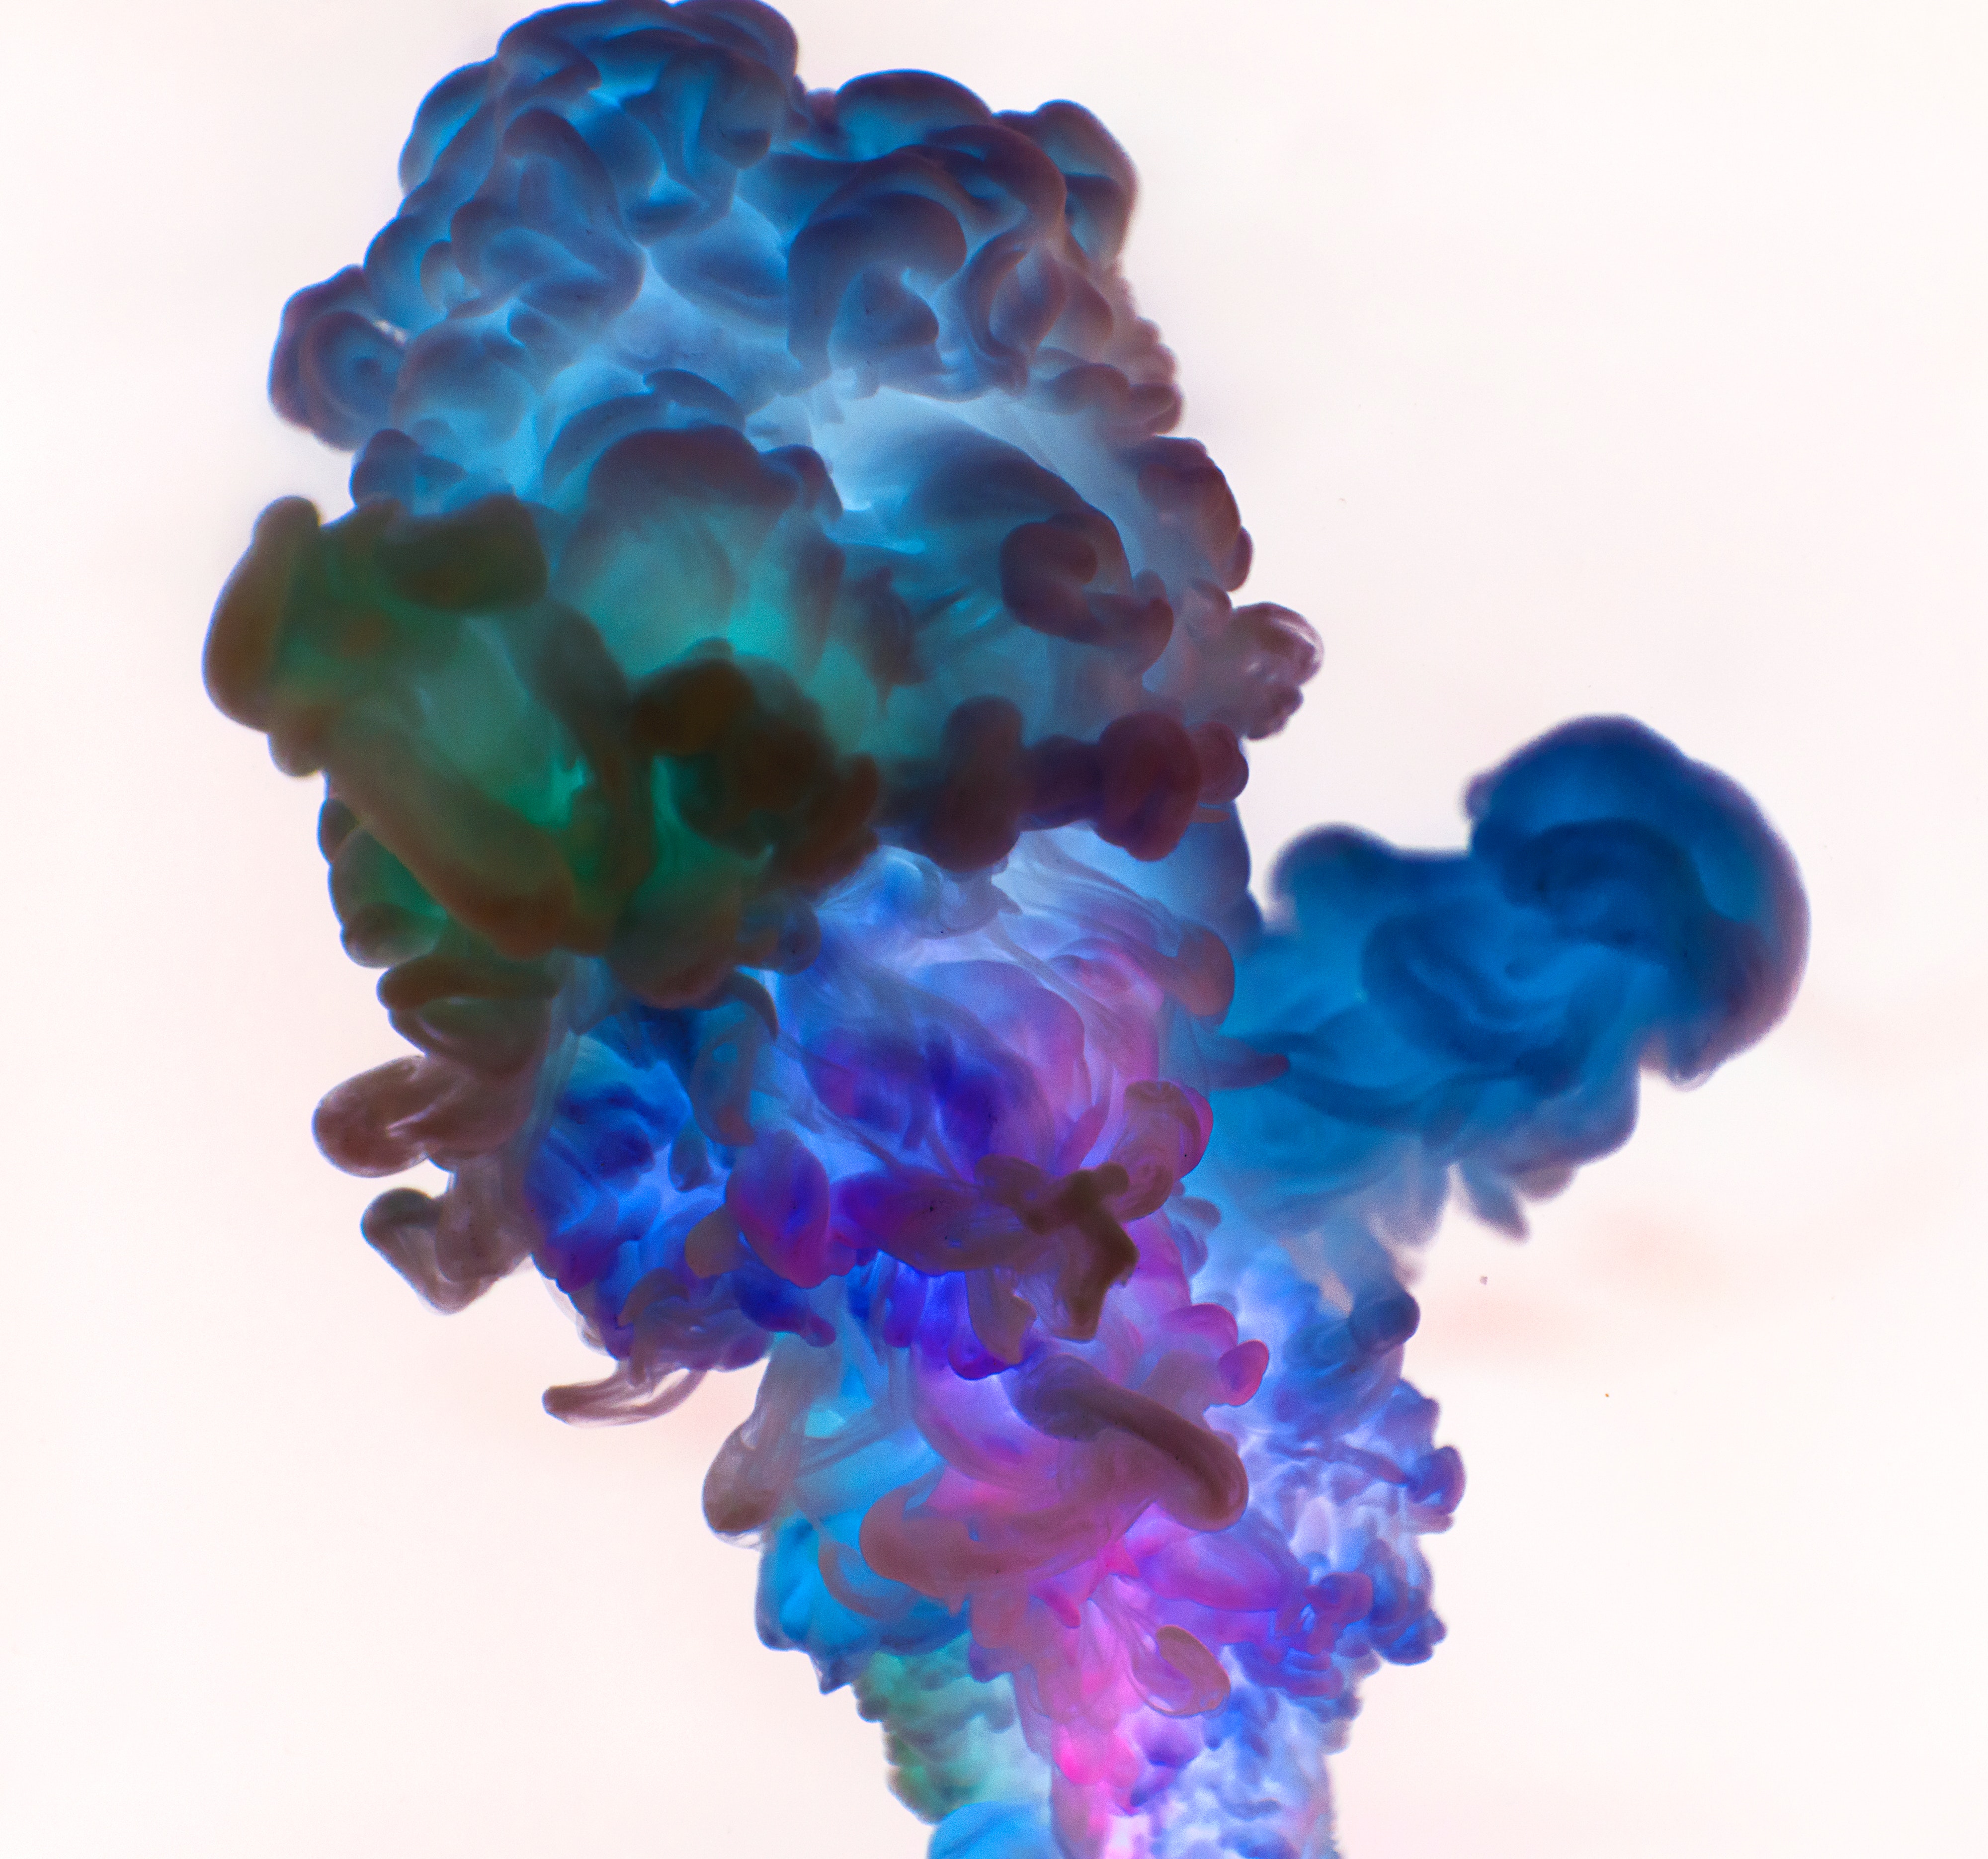
blue, turquoise, electric blue